Robert Priest

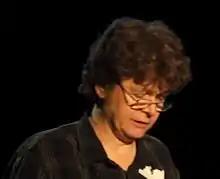
Robert Priest in 2007

Robert Priest (born 10 July 1951, in Walton-on-Thames, England) is a Canadian poet, children's author and singer-songwriter. He has written eighteen books of poetry, four children's novels, four children's albums, and six CDs of songs and poems. Under the alias "Dr Poetry", he has also written and performed two seasons of poetry on CBC Radio's spoken-word show "Wordbeat" and is well known for his aphorisms and the No. 1 Alannah Myles hit "Song Instead of a Kiss". Of his adult poetry, The Pacific Rim Review has written "He is certainly one of the most imaginatively inventive poets in the country," while critic Bernice Lever has opined "Robert Priest’s poems will speak to many generations." Robert's children's poetry is also much praised. "His poetry for children is almost miraculous" gushed pre-eminent children's literature critic Michele Landsberg, "It is almost pure celebration." The "Toronto Star" described his selected poems as "passionate, cocky, alternately adoring and insulting." Priest's plays, novels and songs have earned him awards and recognition in Canadian literary circles and a growing worldwide readership. His 2022 CD of songs "Love is Hard" produced by Bob Wiseman is currently streaming worldwide and available for download on 'CDbaby'.